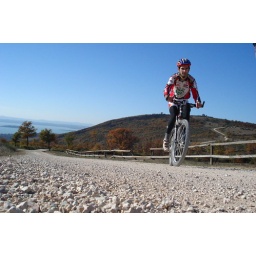
Percorsi mountain bike - lago Trasimeno autunno - Bike in Umbria